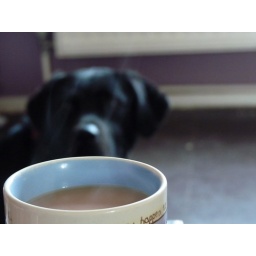
A cup of tea with the dog by your feet :)